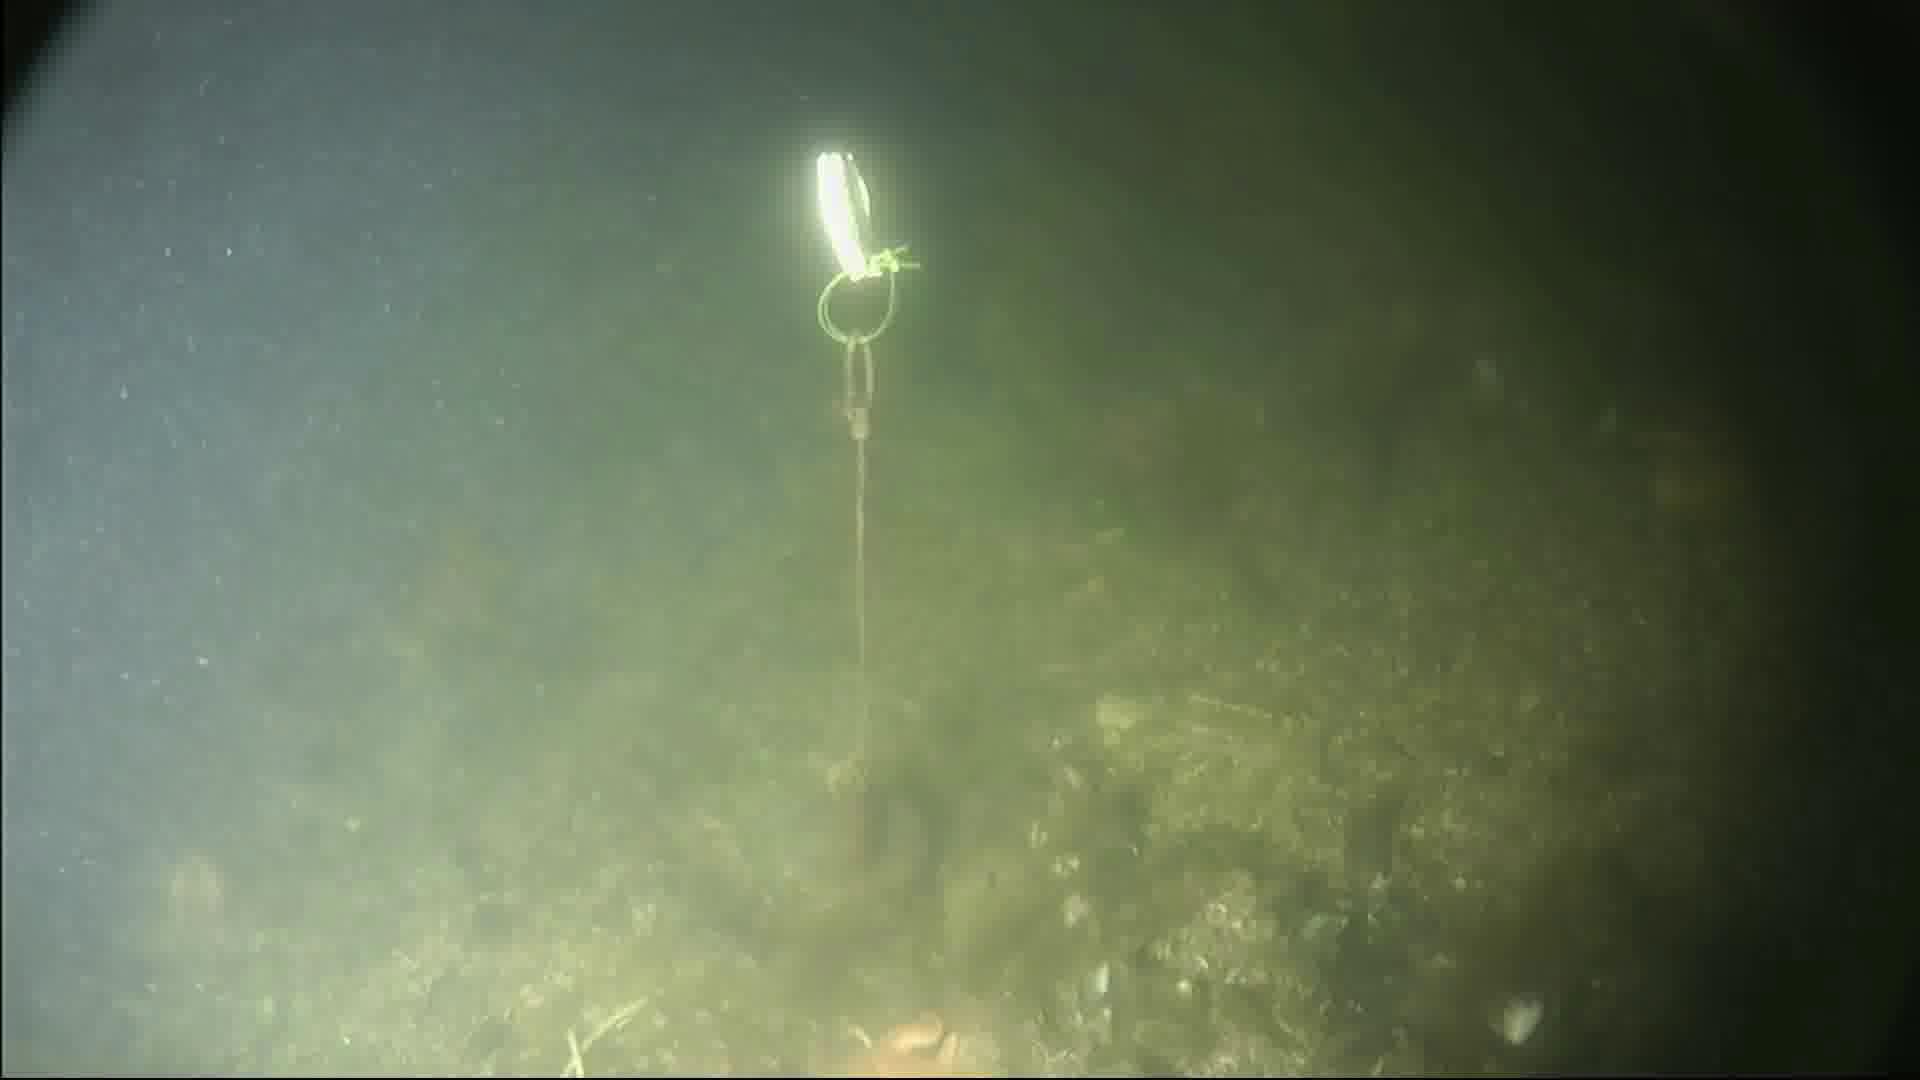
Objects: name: crab
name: starfish